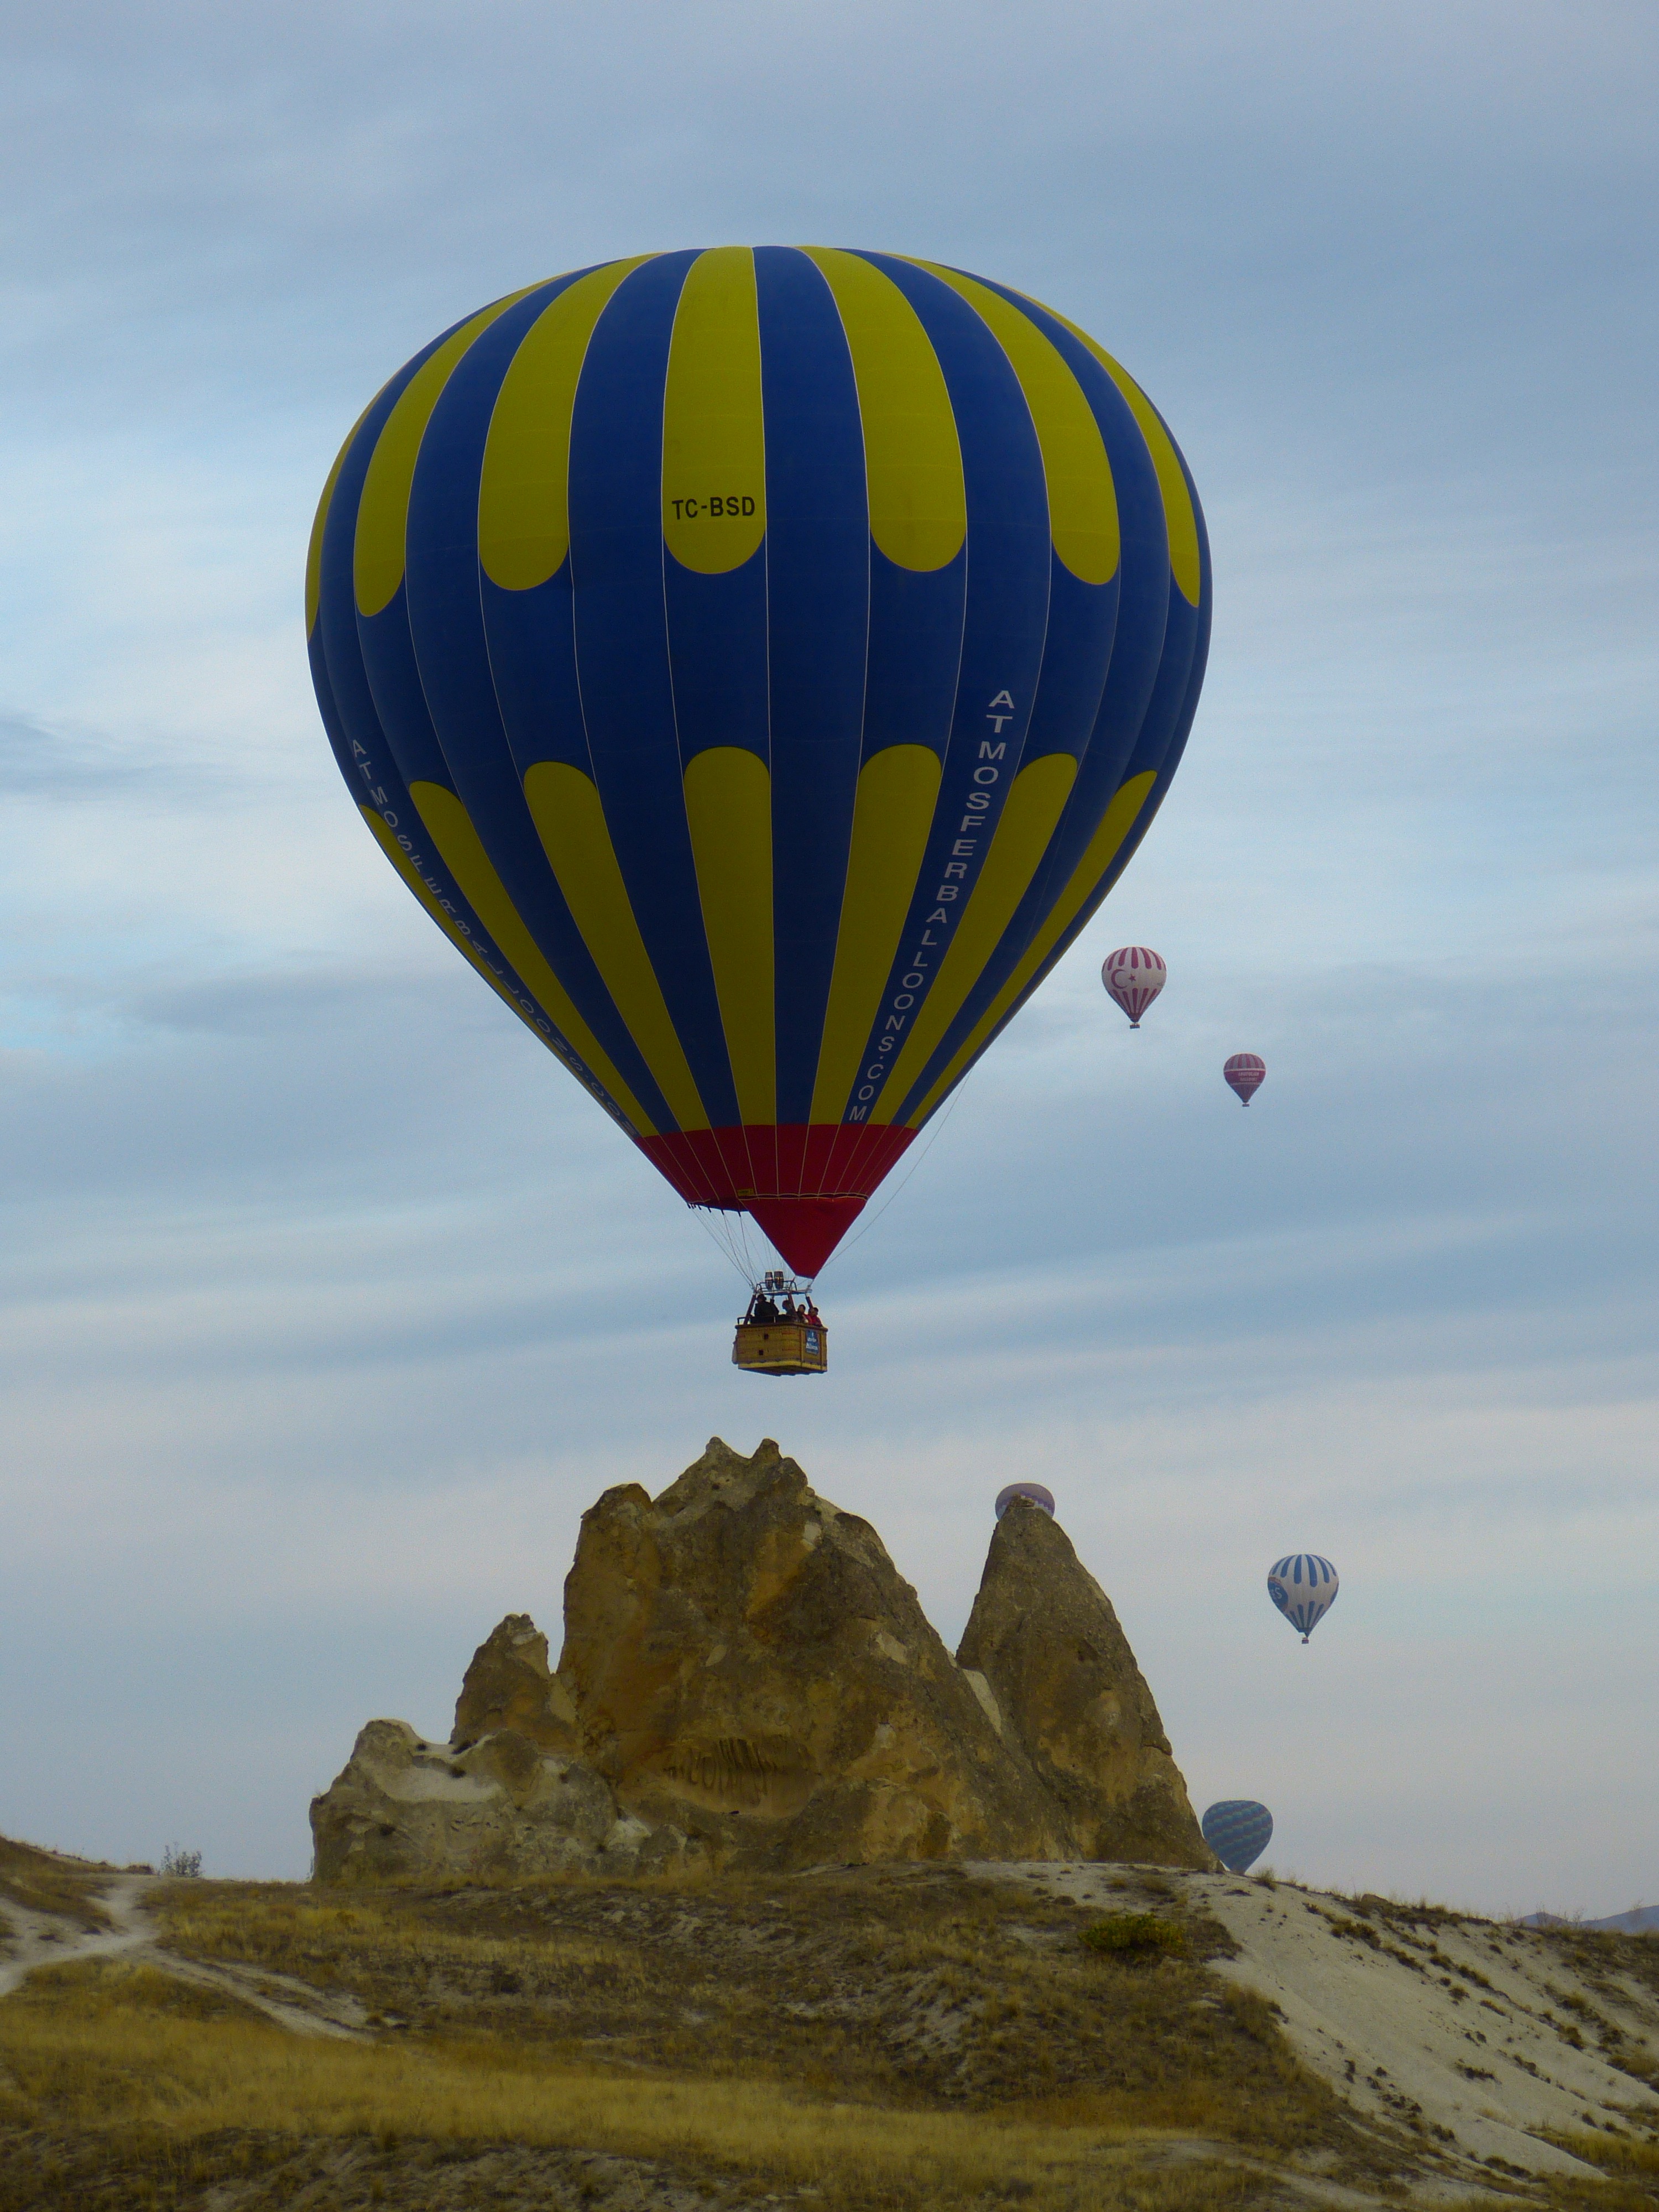
balloon, hot air balloon, fly, aircraft, vehicle, drive, colorful, toy, overview, marvel, go balloon, hot air ballooning, atmosphere of earth